Frédéric Nicolas Duvernoy

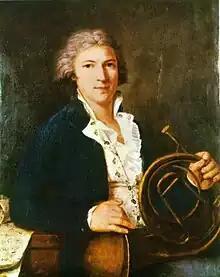

Frédéric-Nicolas Duvernoy (16 October 1765, in Montbéliard – 19 July 1838, in Paris) was a French composer and hornist.